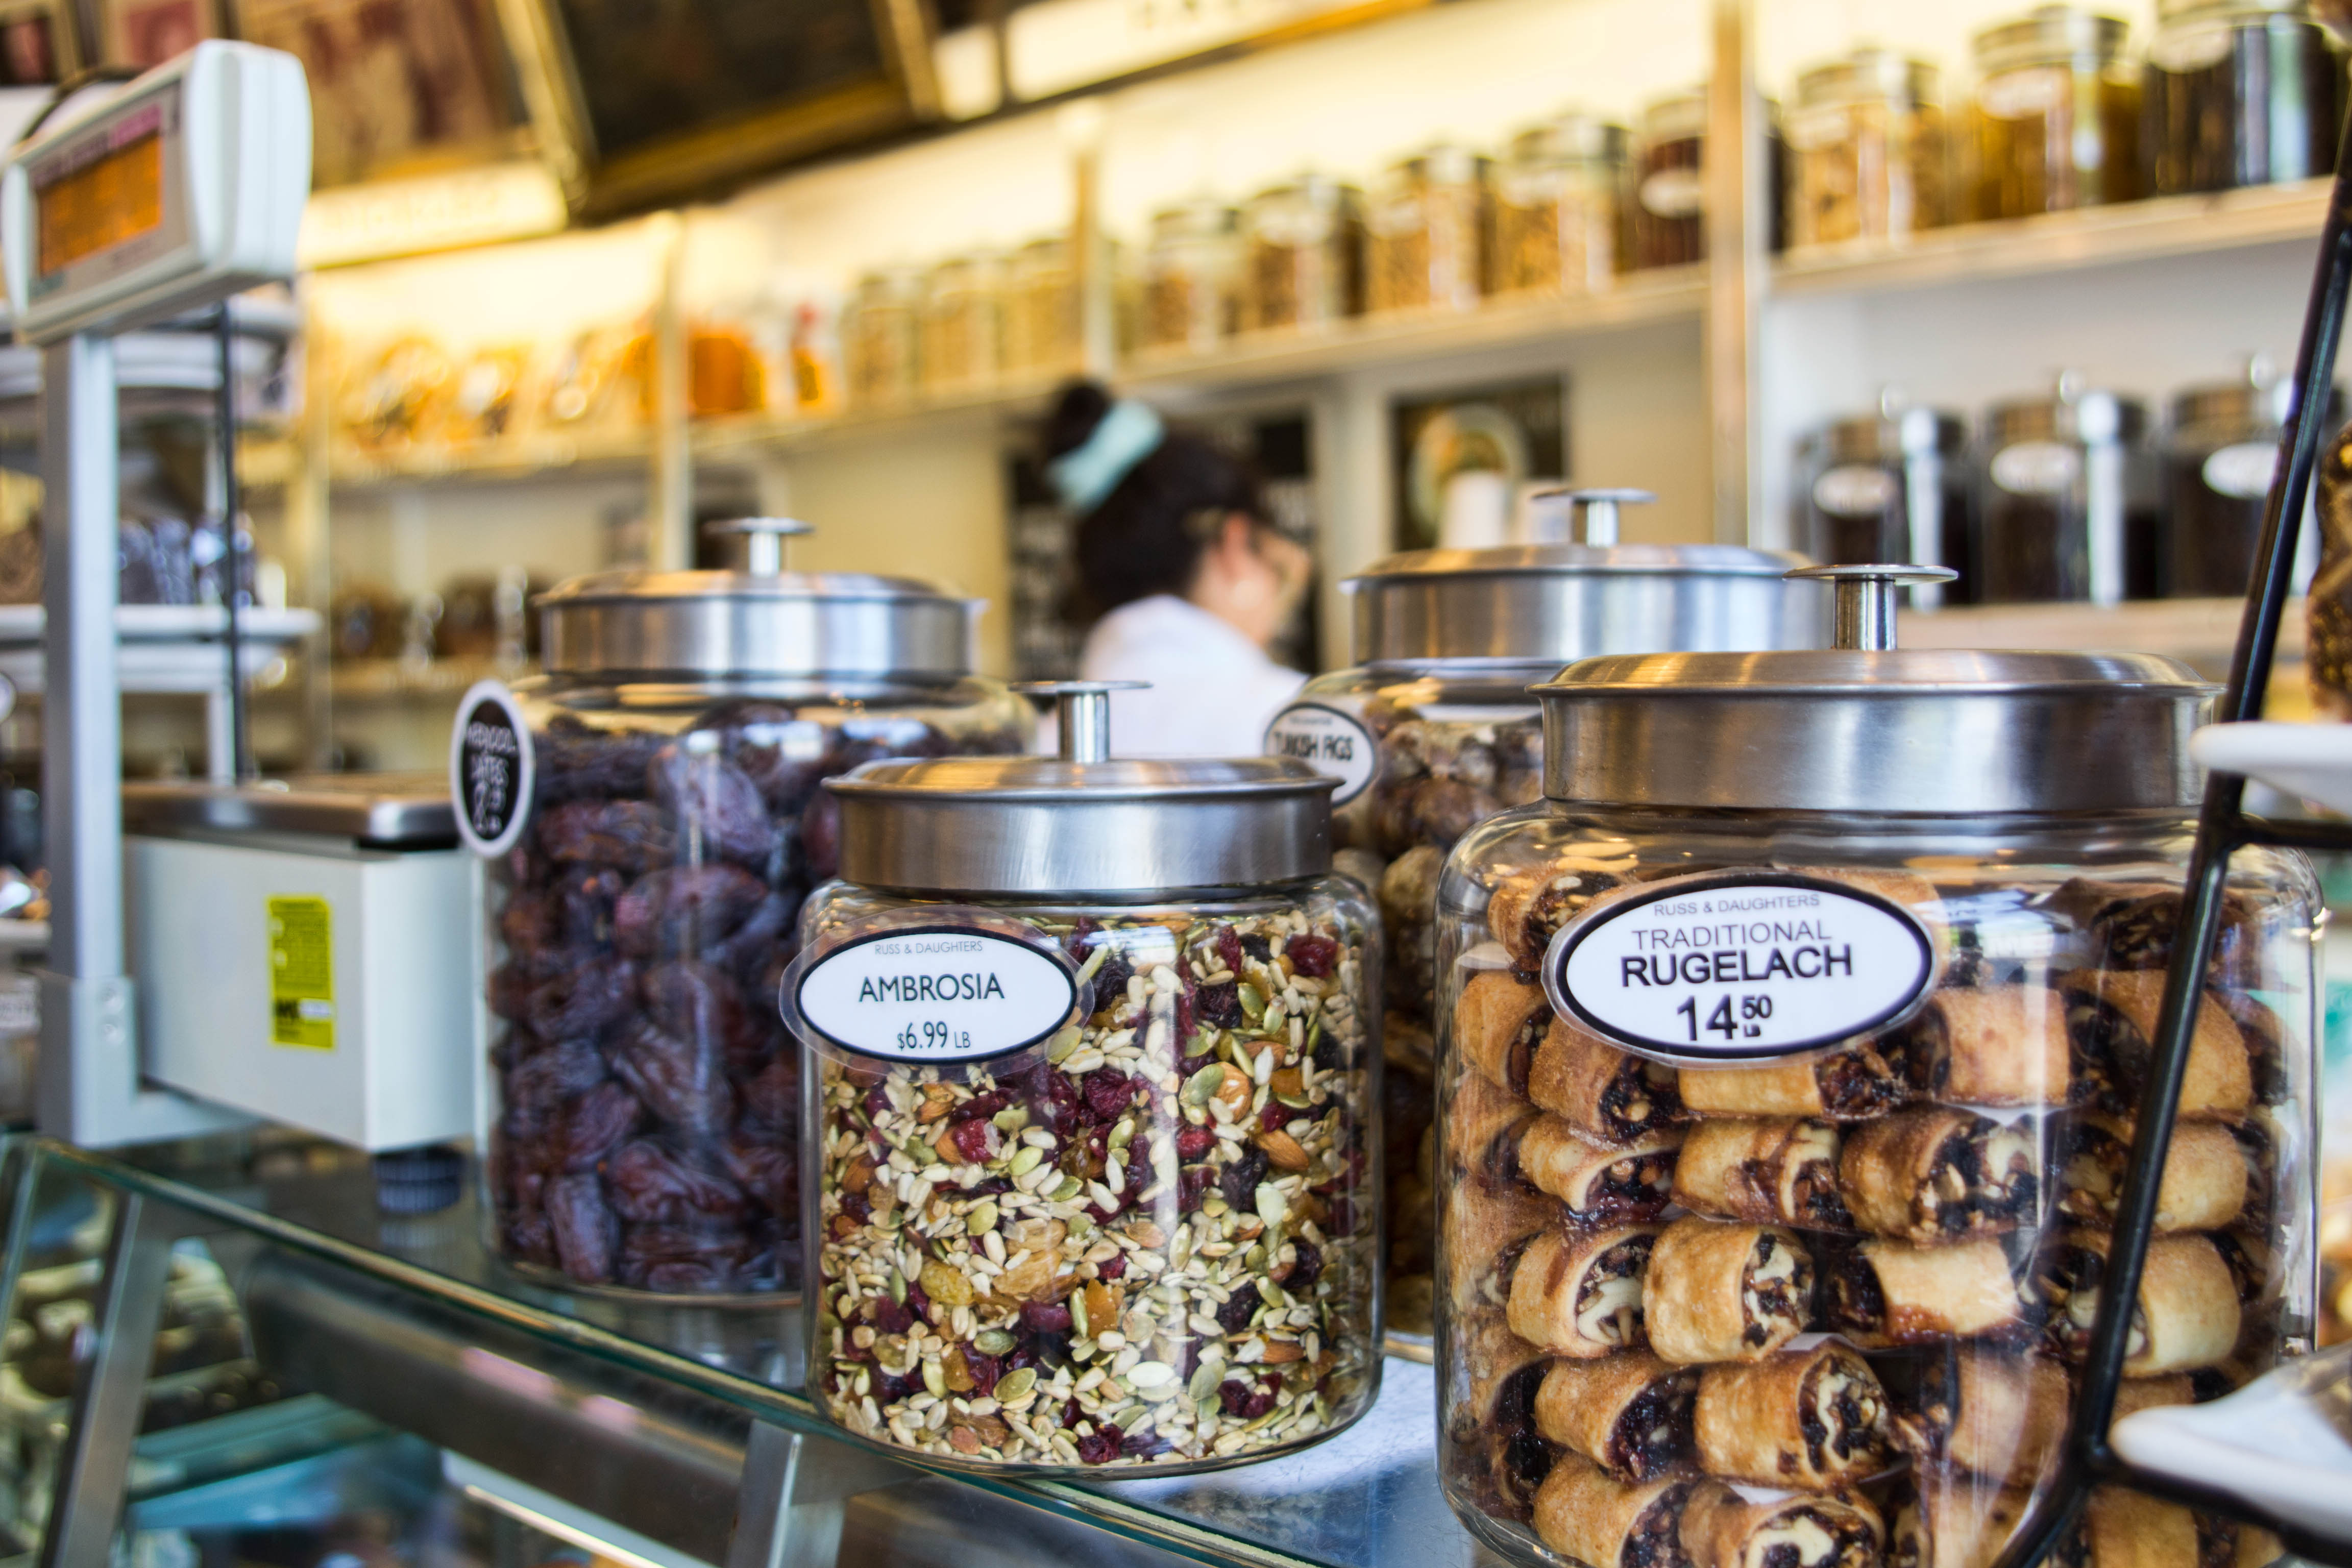
manhattan, dish, meal, food, produce, market, breakfast, newyork, canning, sense